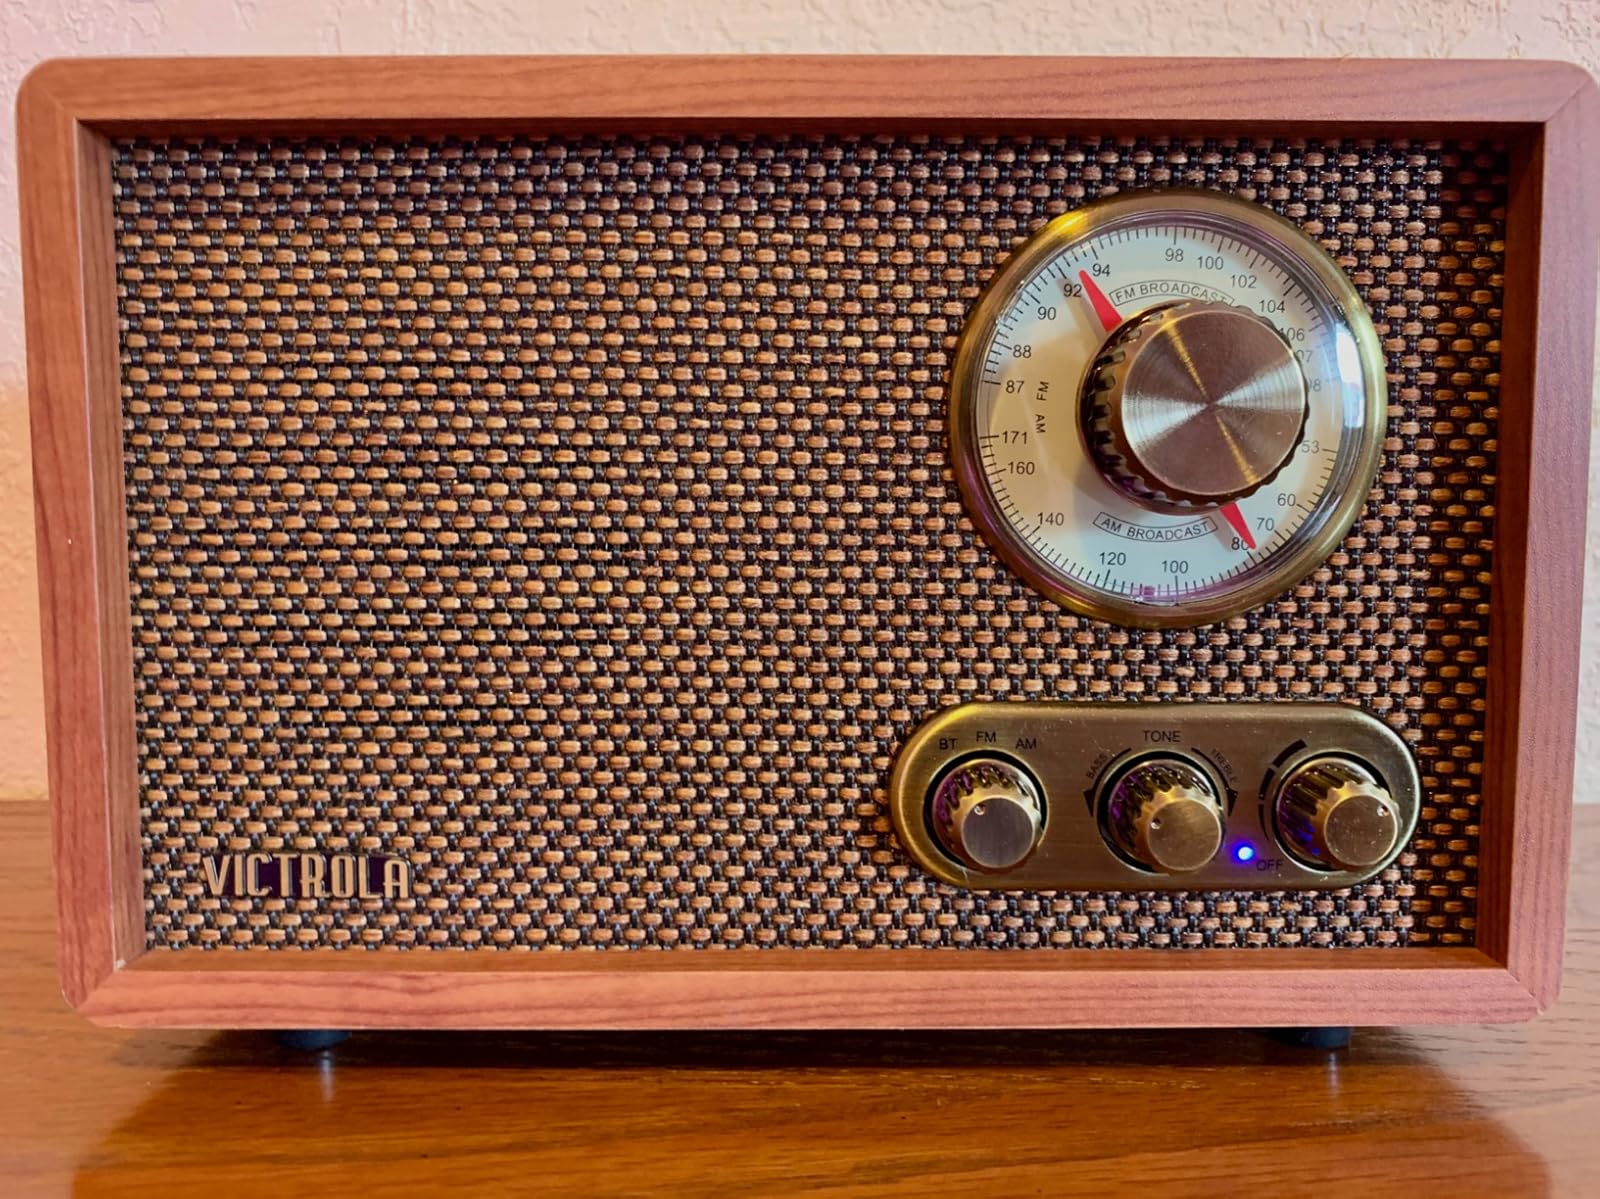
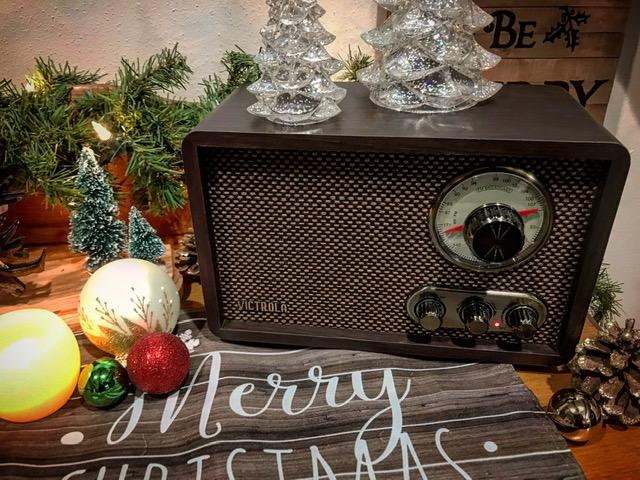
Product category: radio
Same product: no